Mariano Llanera

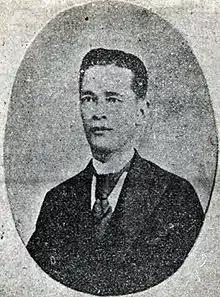
Llanera in 1899

Mariano Núñez Llanera (born Mariano Llanera y Núñez; November 9, 1855 – September 19, 1942) was a Filipino revolutionary general from Cabiao, Nueva Ecija who fought in his aforementioned home province, and also in the neighboring provinces of Bulacan, Tarlac, and Pampanga. He is considered one of the "three Fathers" (the main instigators/ commanders) of the Cry of Nueva Ecija, along with Pantaleon Valmonte and Manuel Tinio.